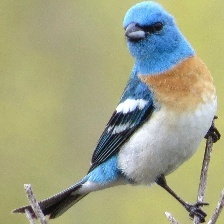
Species: LAZULI BUNTING
Scientific name: PASSERINA AMOENA
ImageNet parent category: indigo_bunting